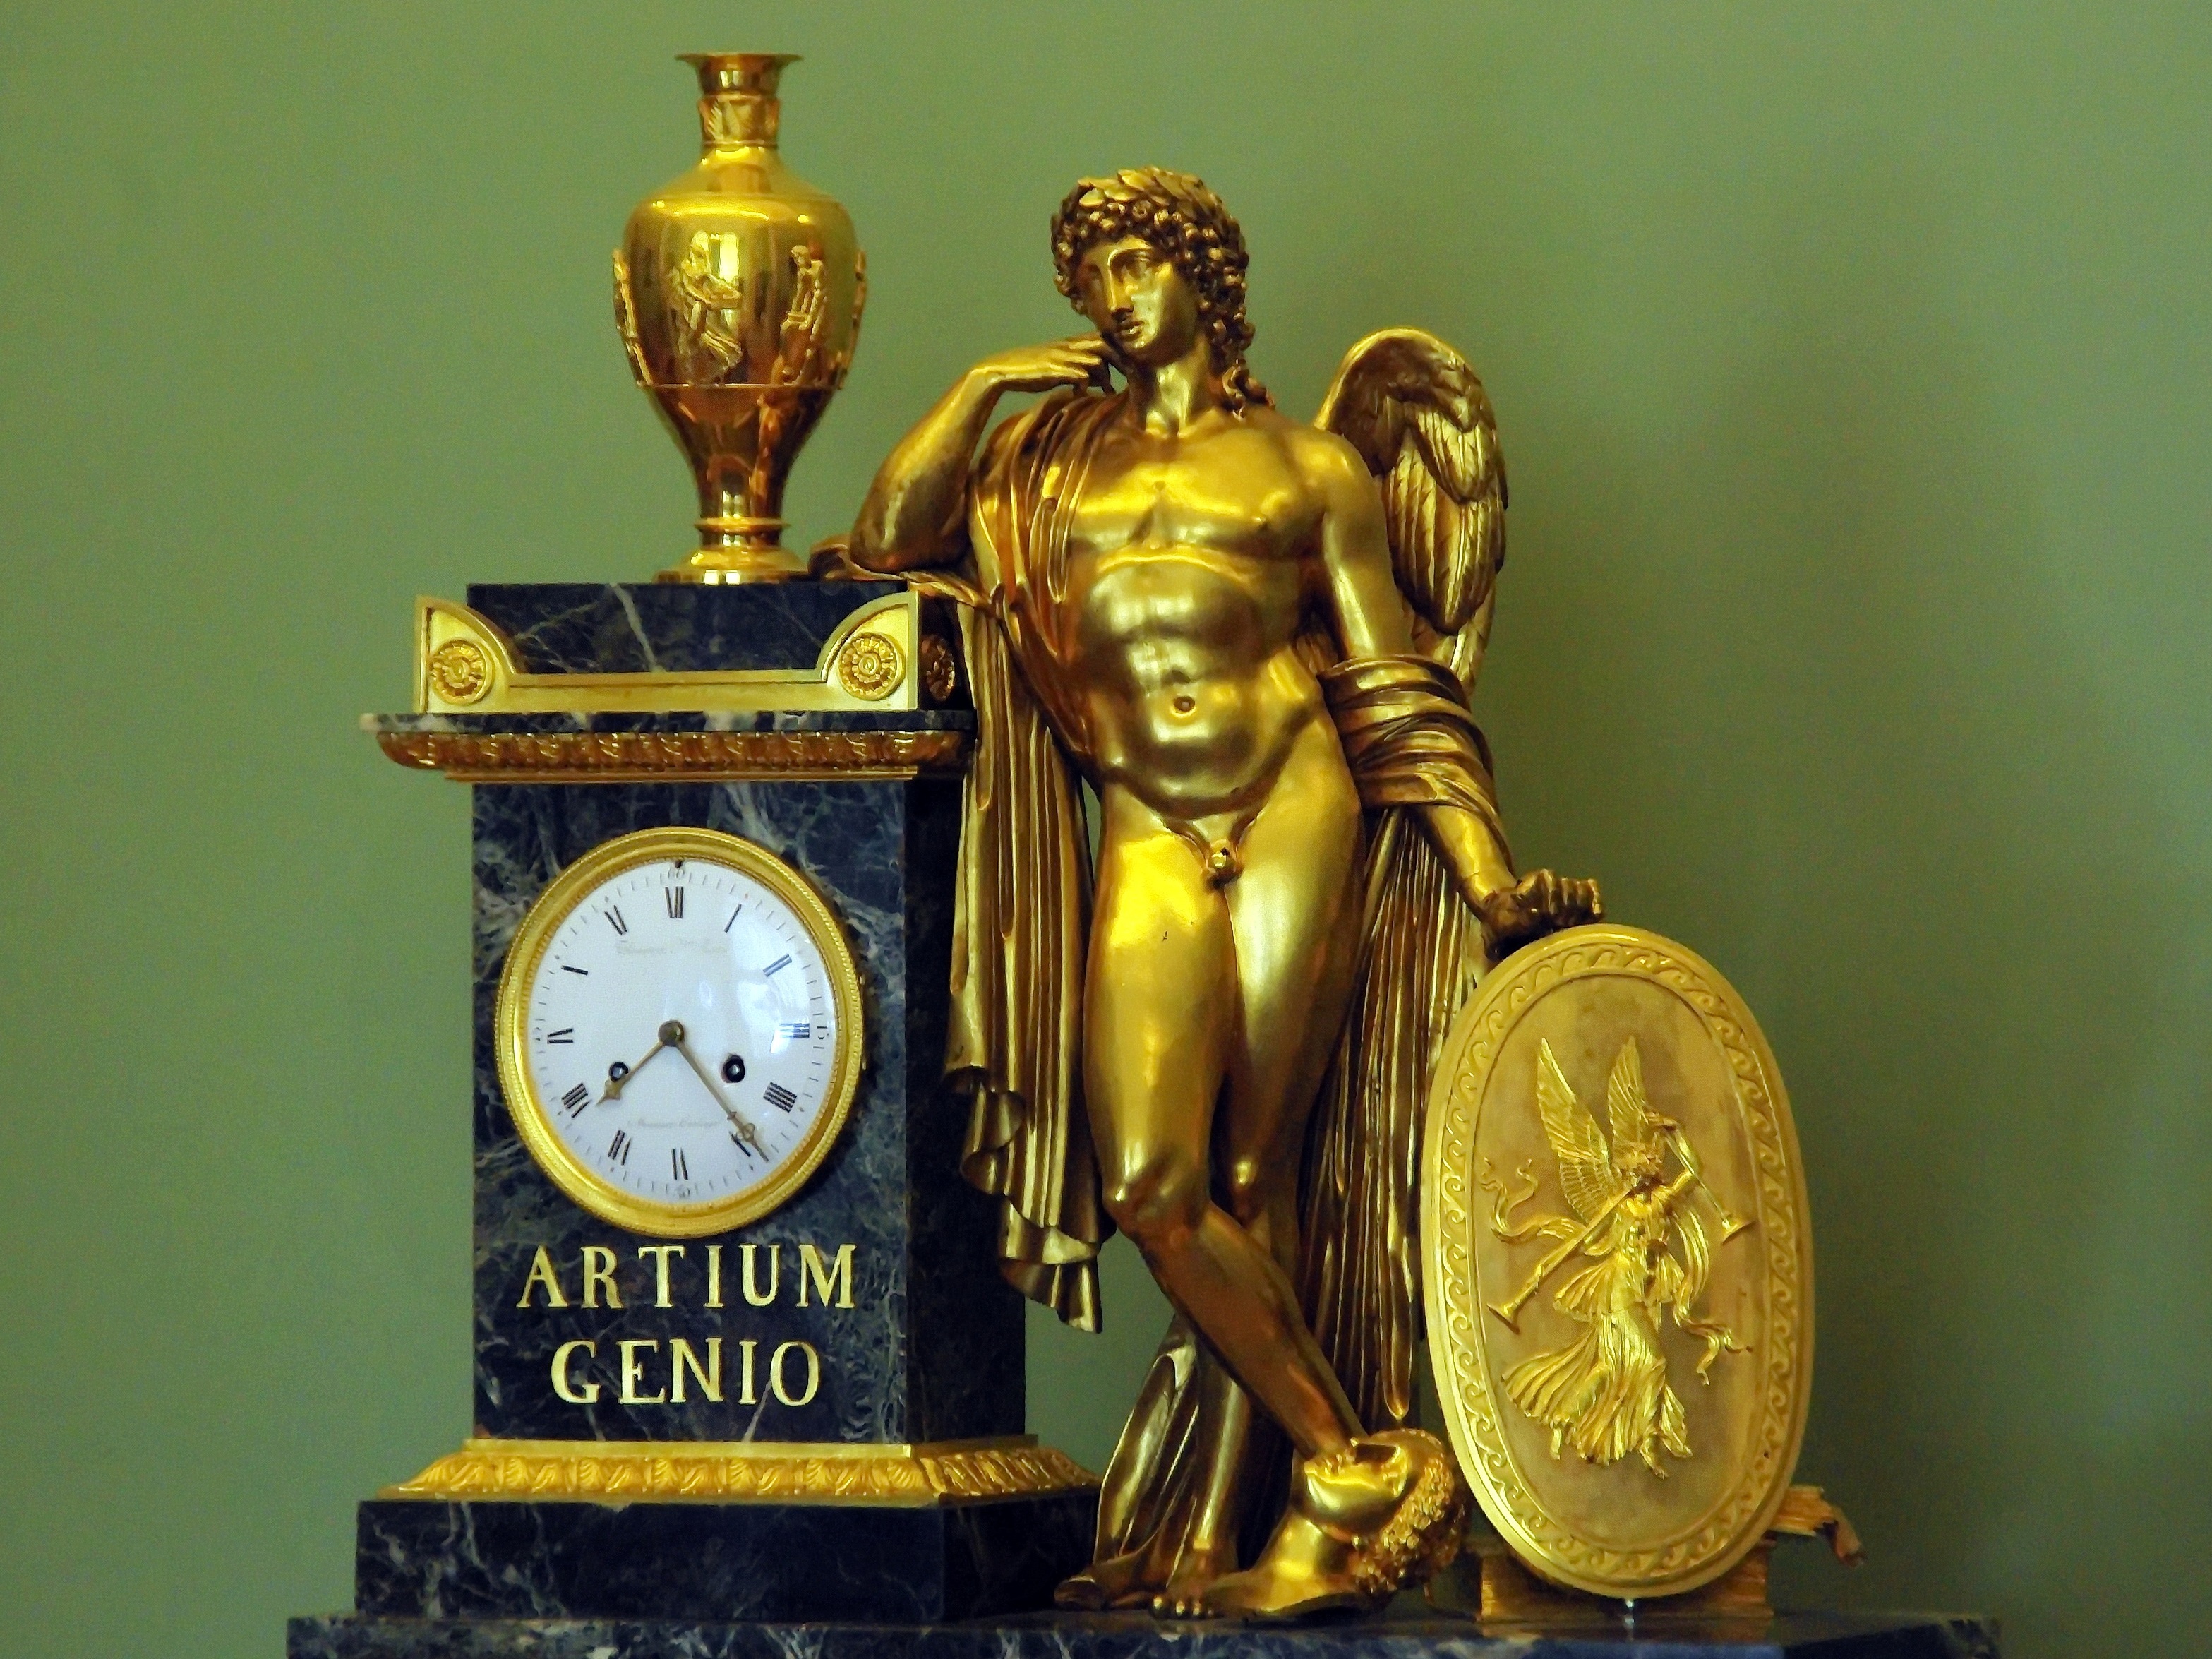
clock, monument, statue, museum, religion, sculpture, imperial, russia, hermitage, trophy, gautama buddha, saint petersbourg, ancient history